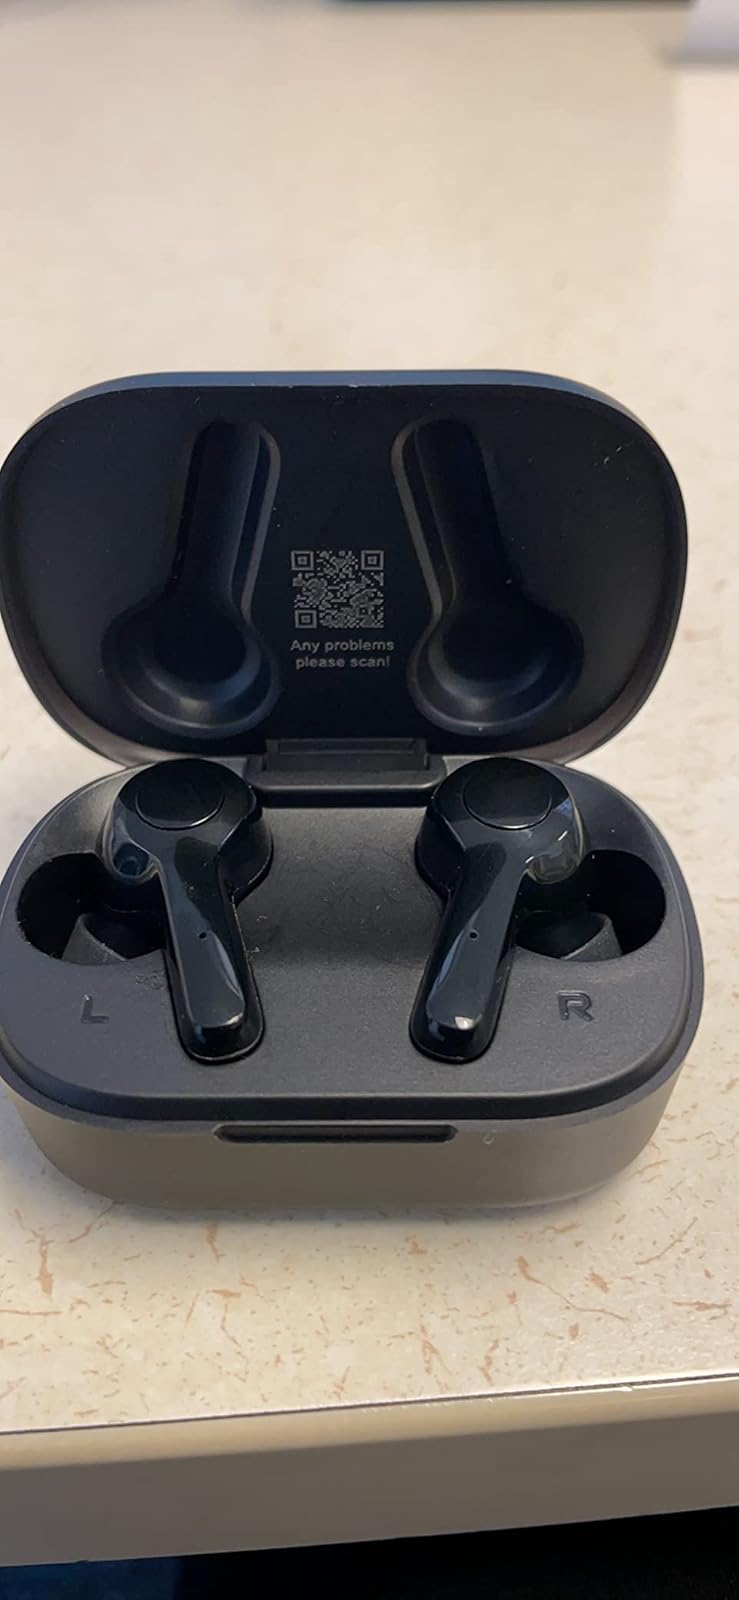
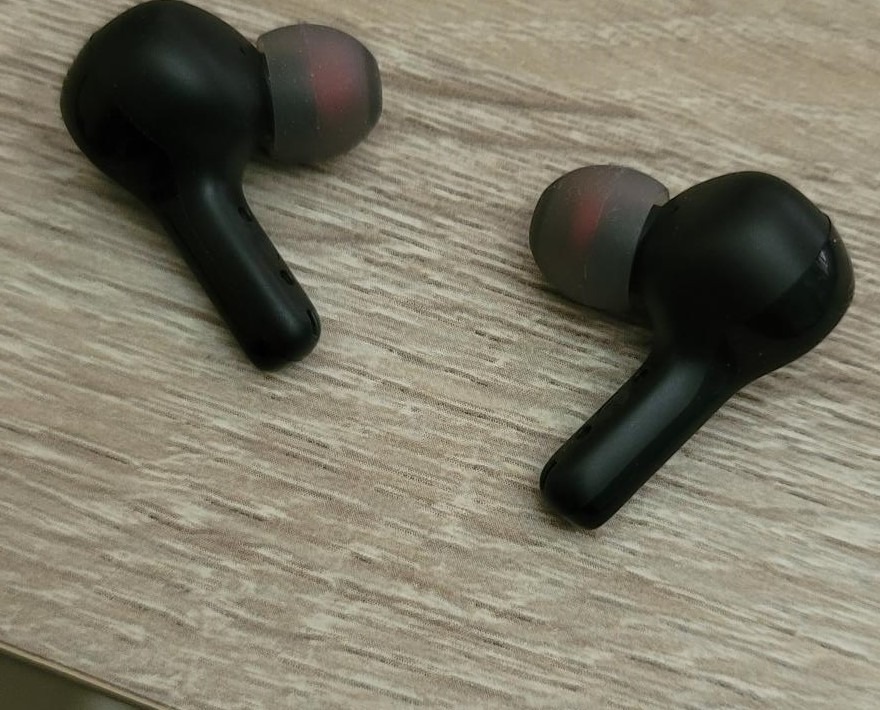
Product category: earbuds
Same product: no